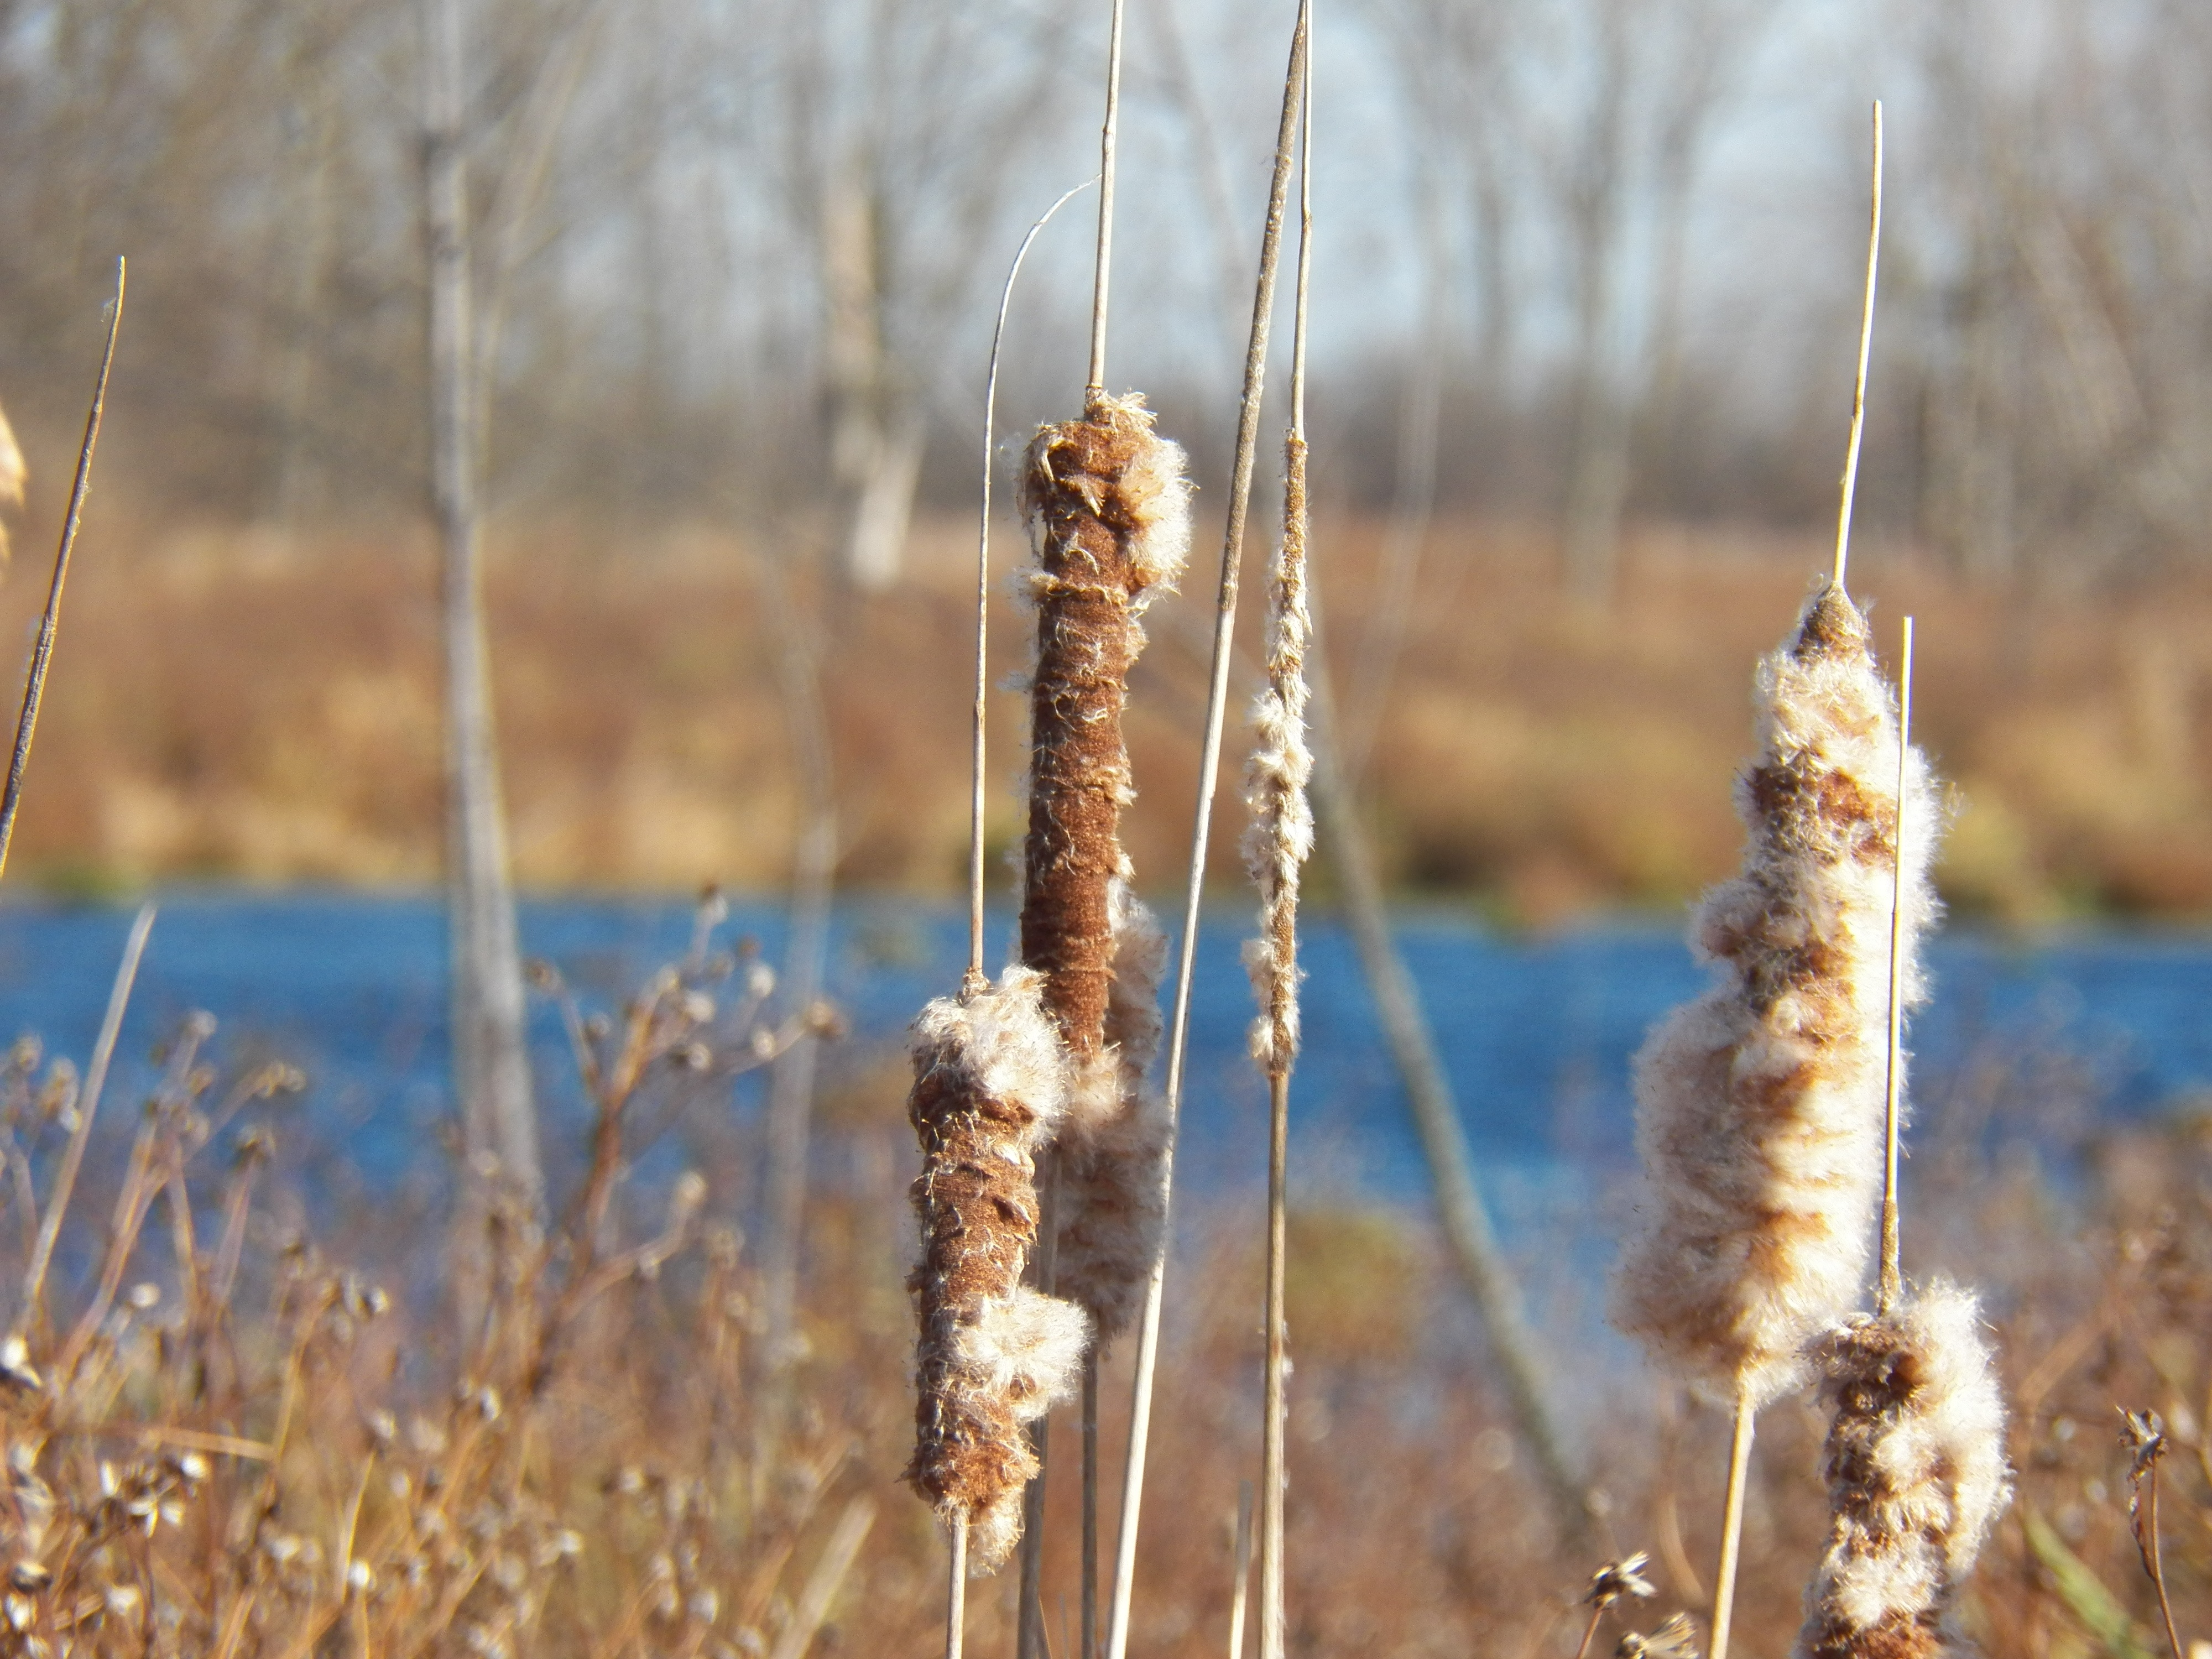
tree, water, nature, grass, marsh, swamp, branch, plant, field, prairie, leaf, lake, reed, pond, wildlife, rural, crop, birch, autumn, soil, agriculture, flora, fauna, cattails, outdoors, wetland, bog, macro photography, grass family, phragmites